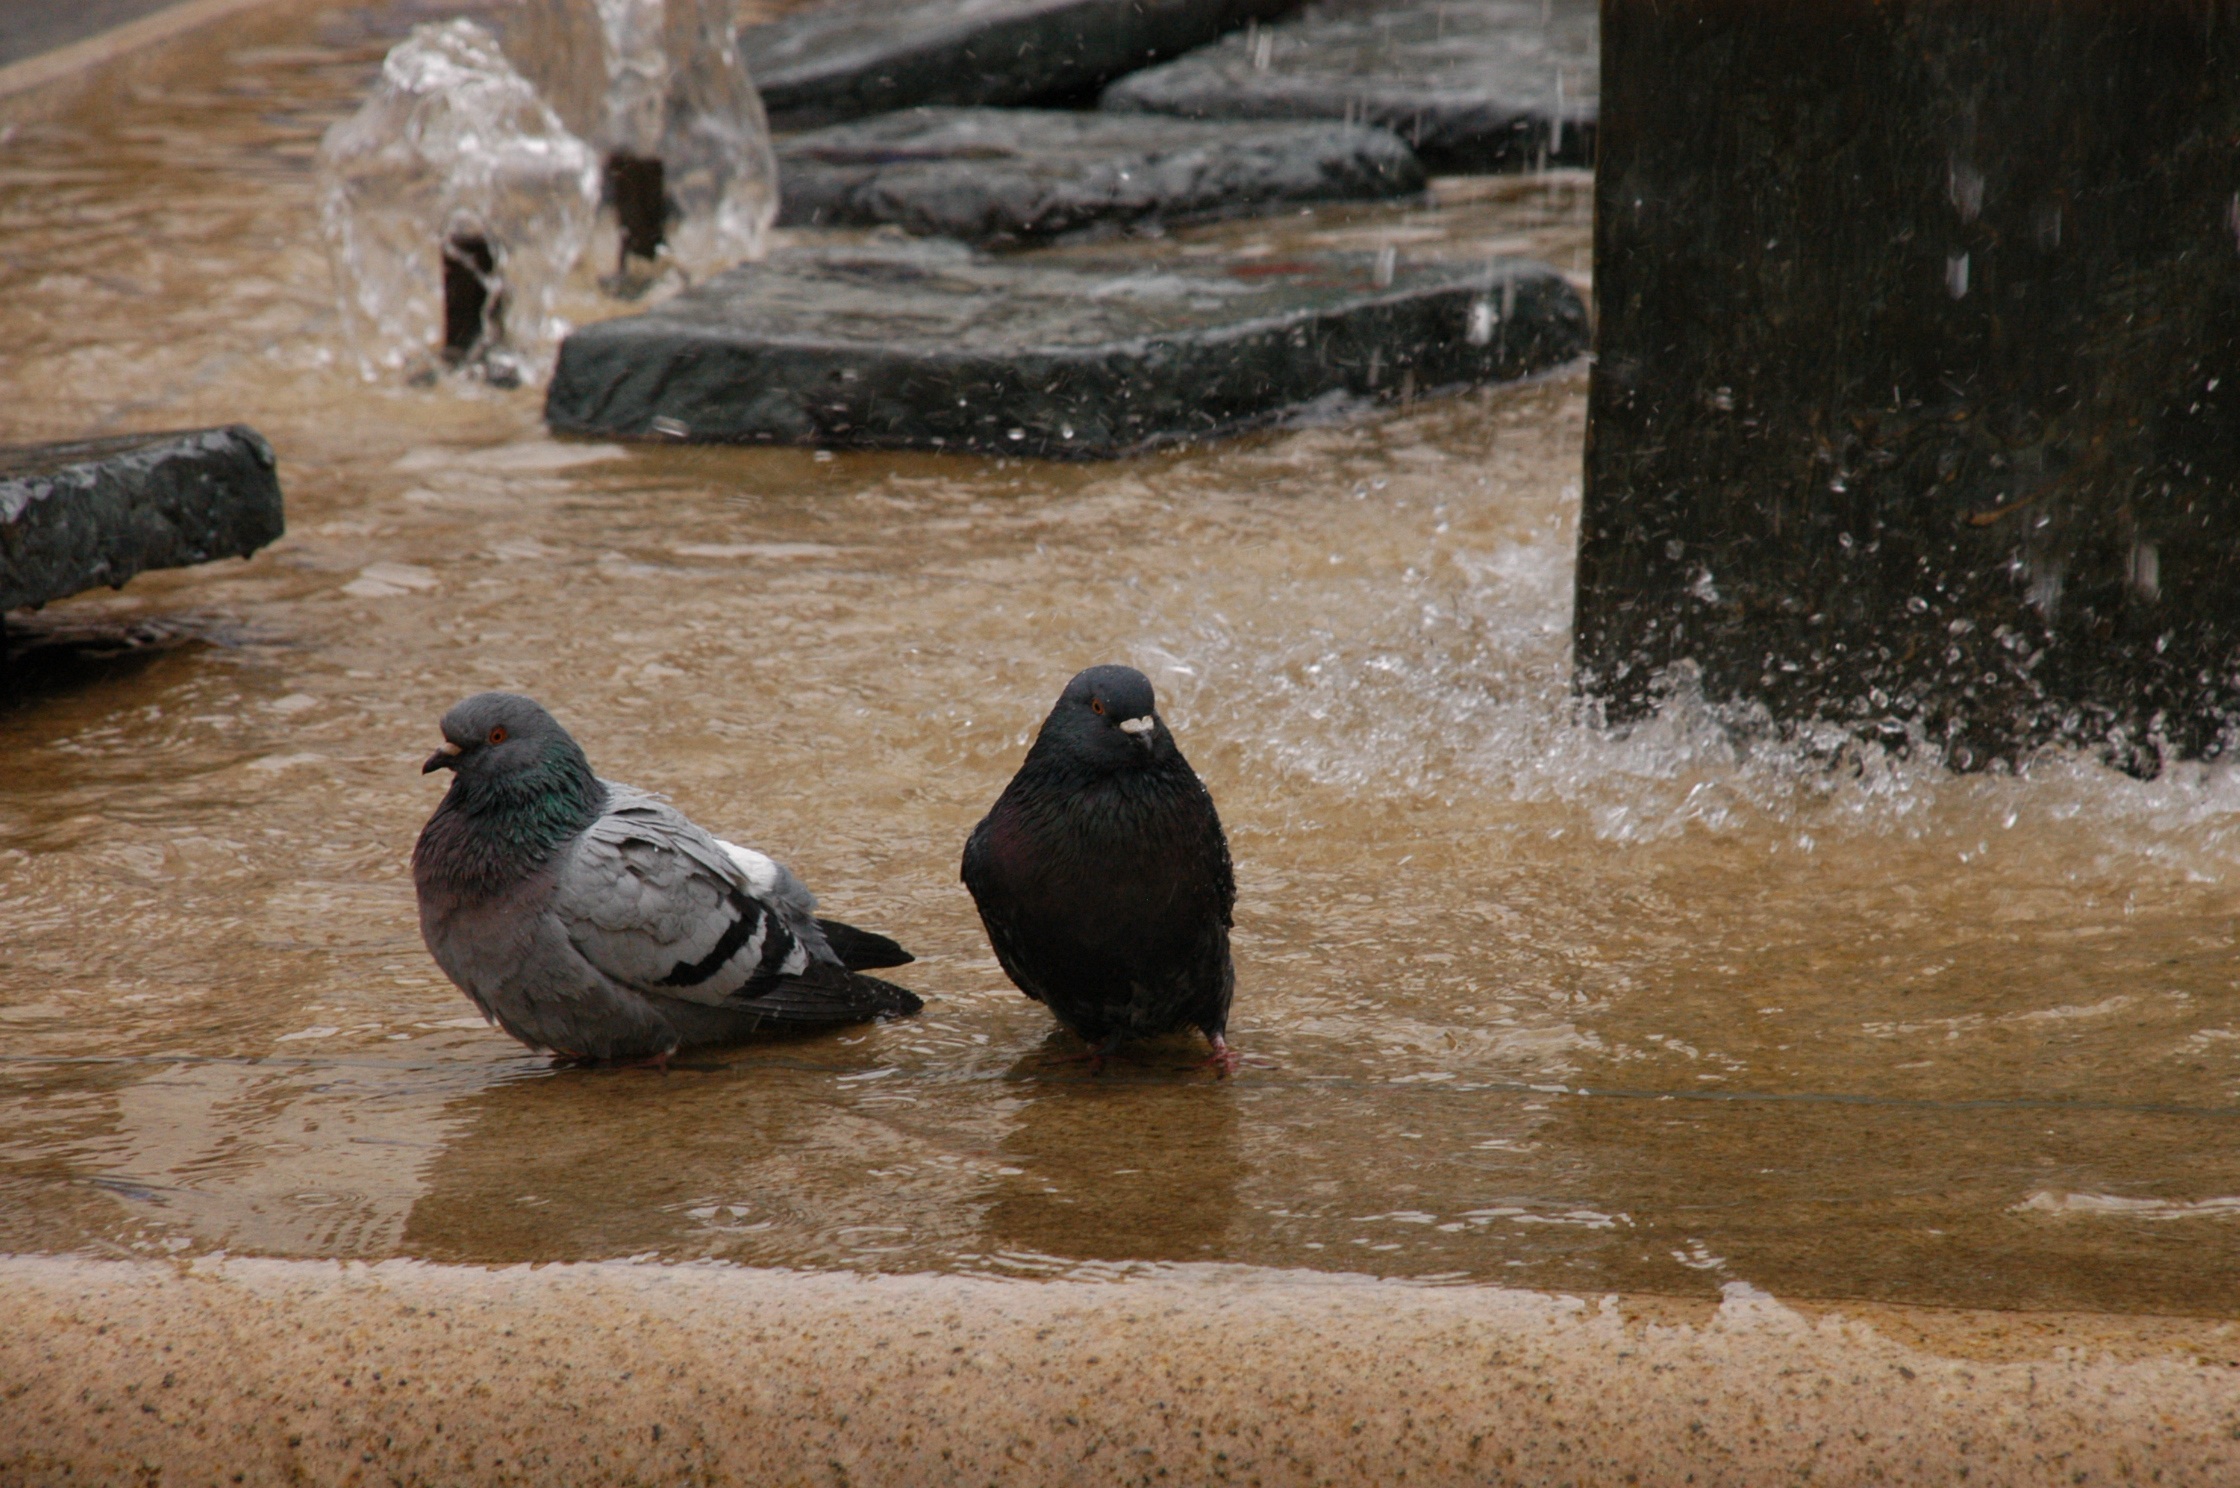
water, bird, wildlife, swim, zoo, fauna, birds, pigeons, fountain, bird bath, perching bird, pigeons and doves